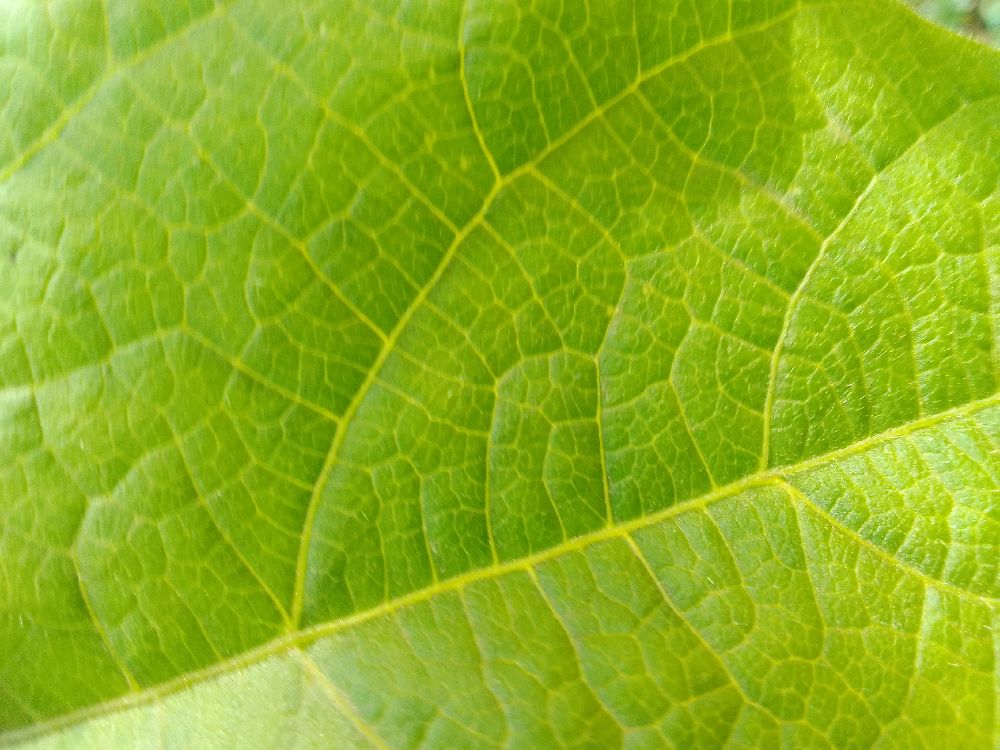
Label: healthy